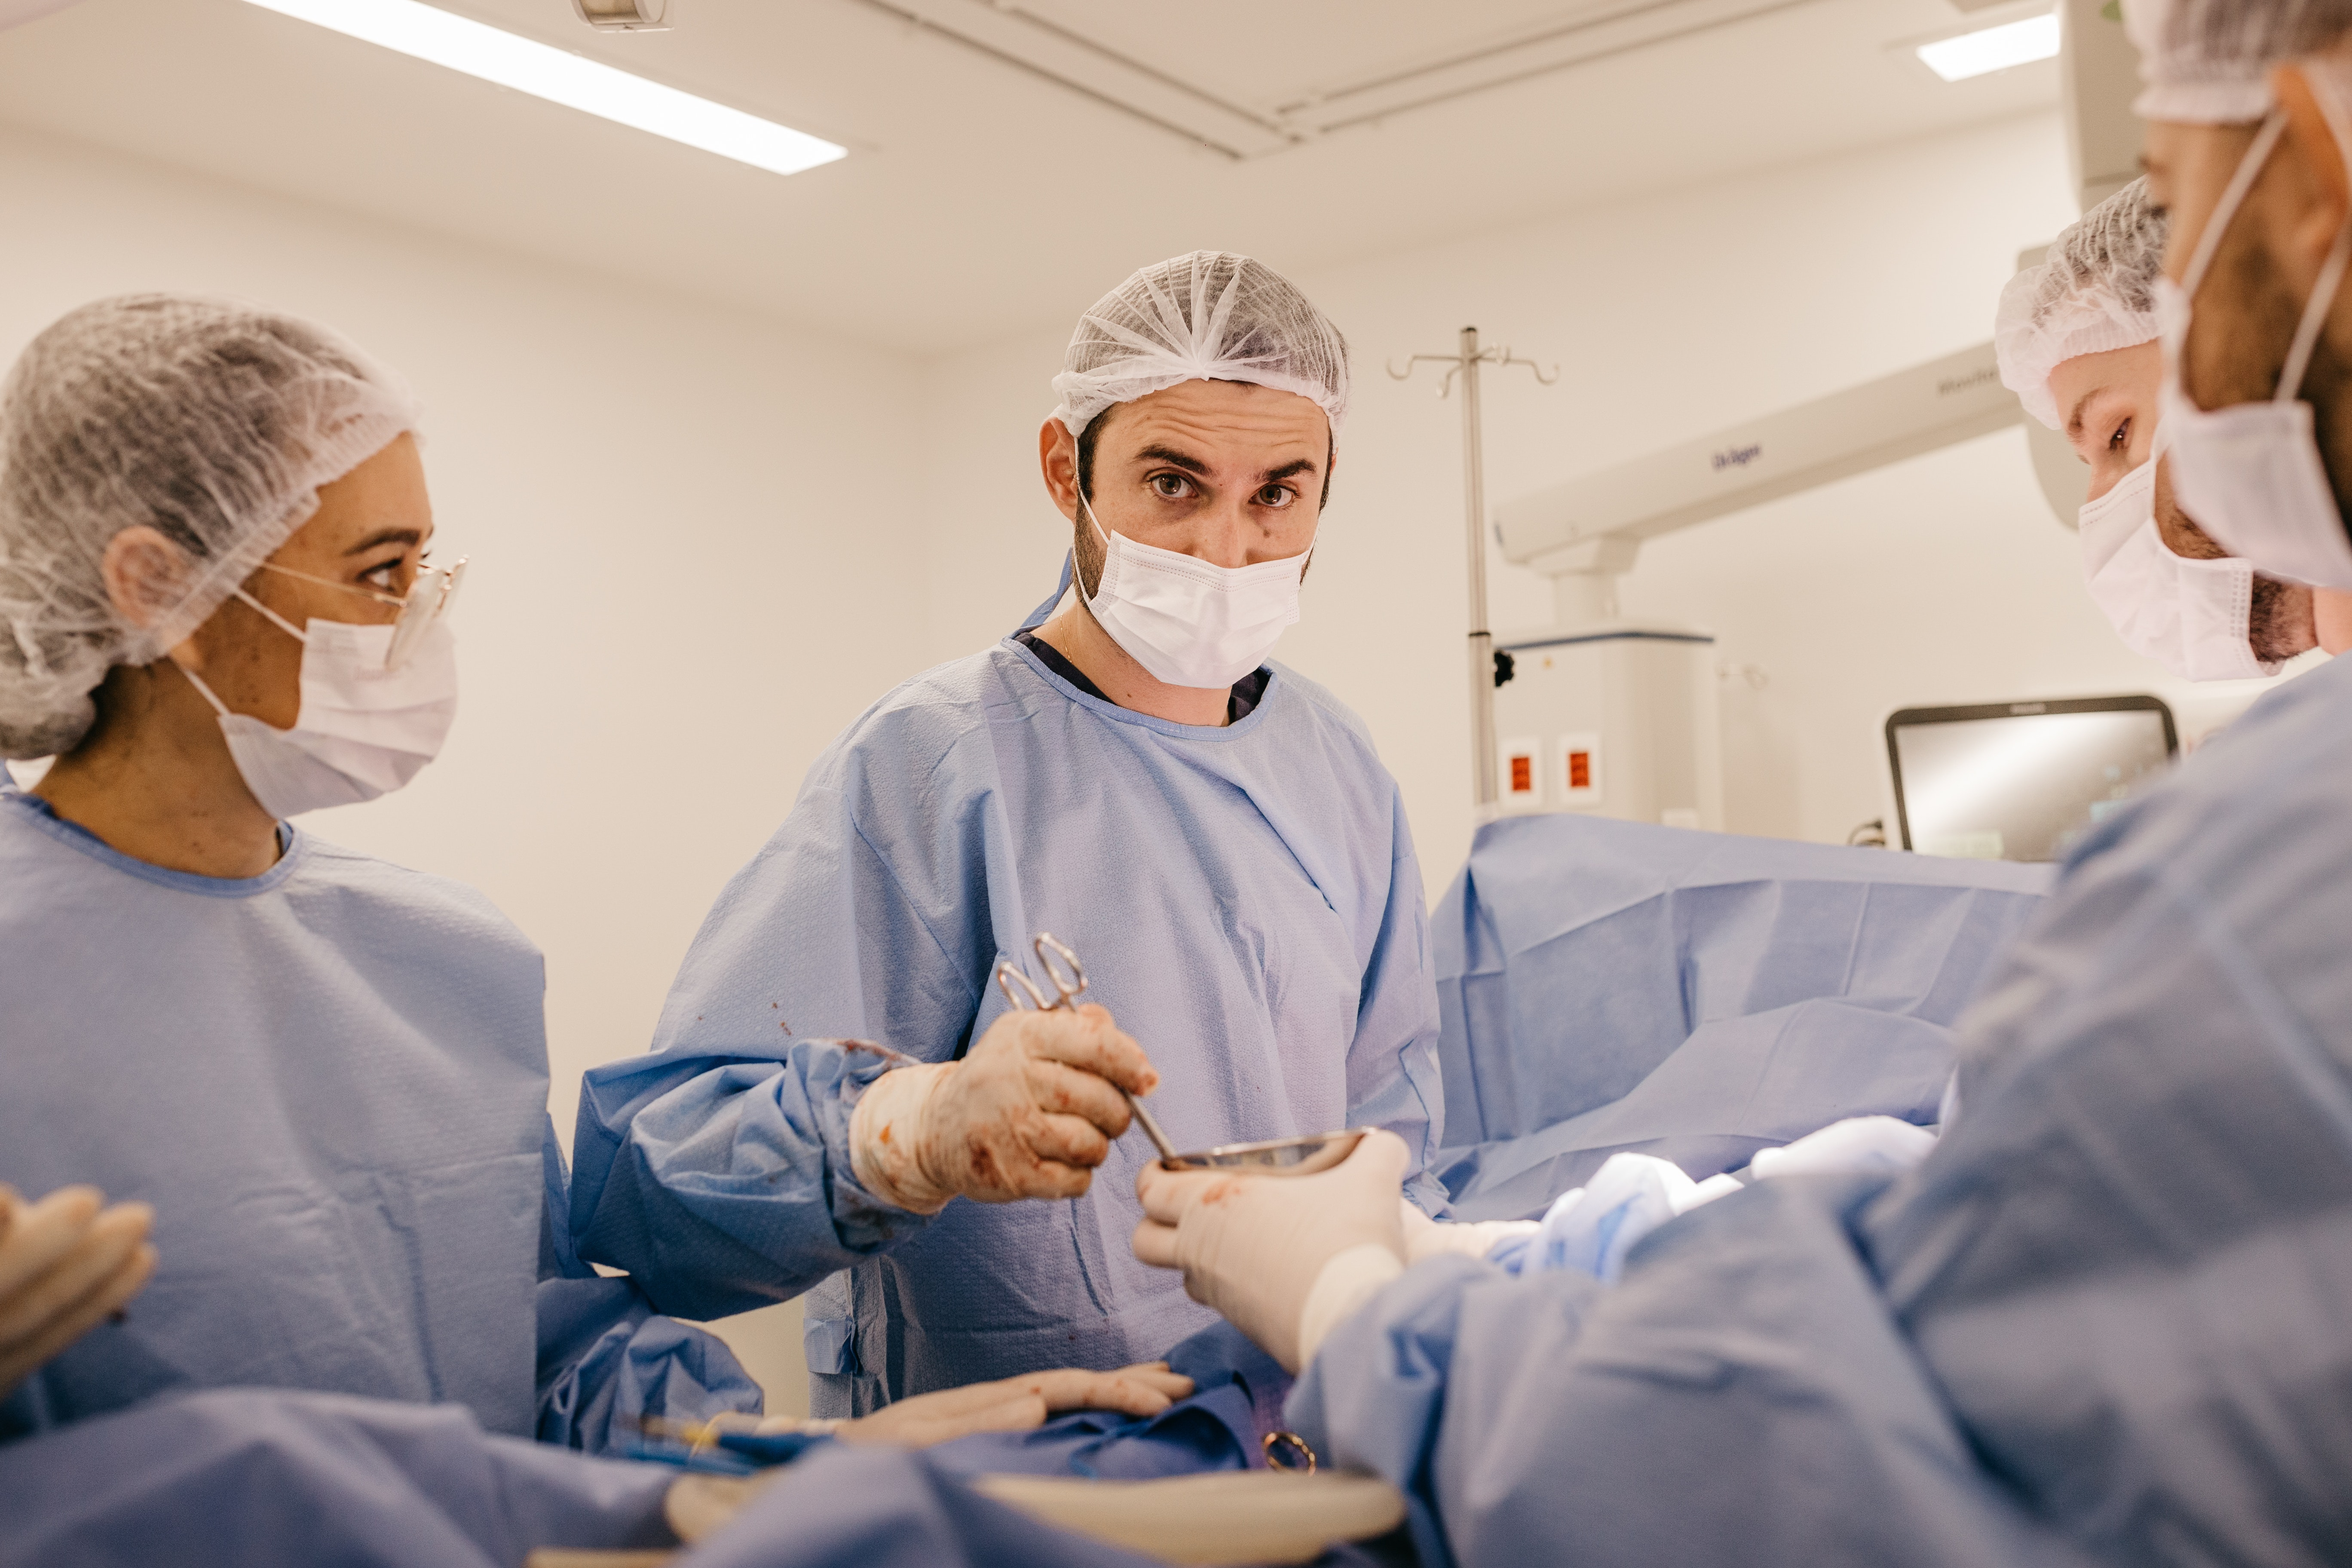
doctor, Health care provider, health care, surgeon, medical assistant, safety glove, medical equipment, Medical procedure, scrubs, medical, operating theater, patient, hospital, service, Hospital gown, science, event, medical glove, job, engineering, nursing, physician, clinic, room, laboratory equipment, research, workwear, cosmetic dentistry